Question: Please indicate a possible affordance area of bicycle that can be used for pedaling
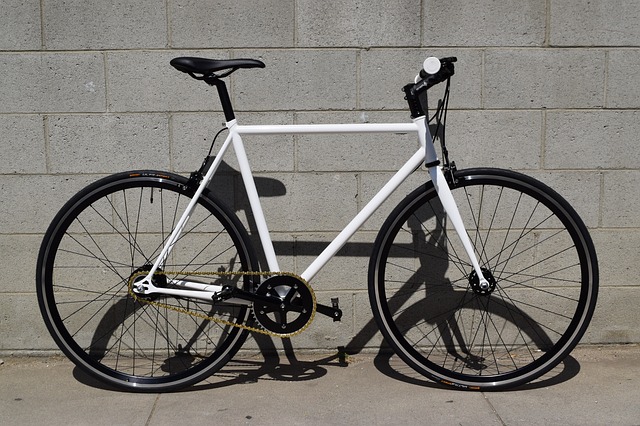
Answer: [326.5, 296, 343.5, 324]